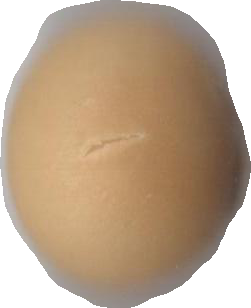
Variety: Grobogan